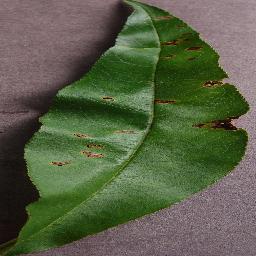
Label: Peach___Bacterial_spot